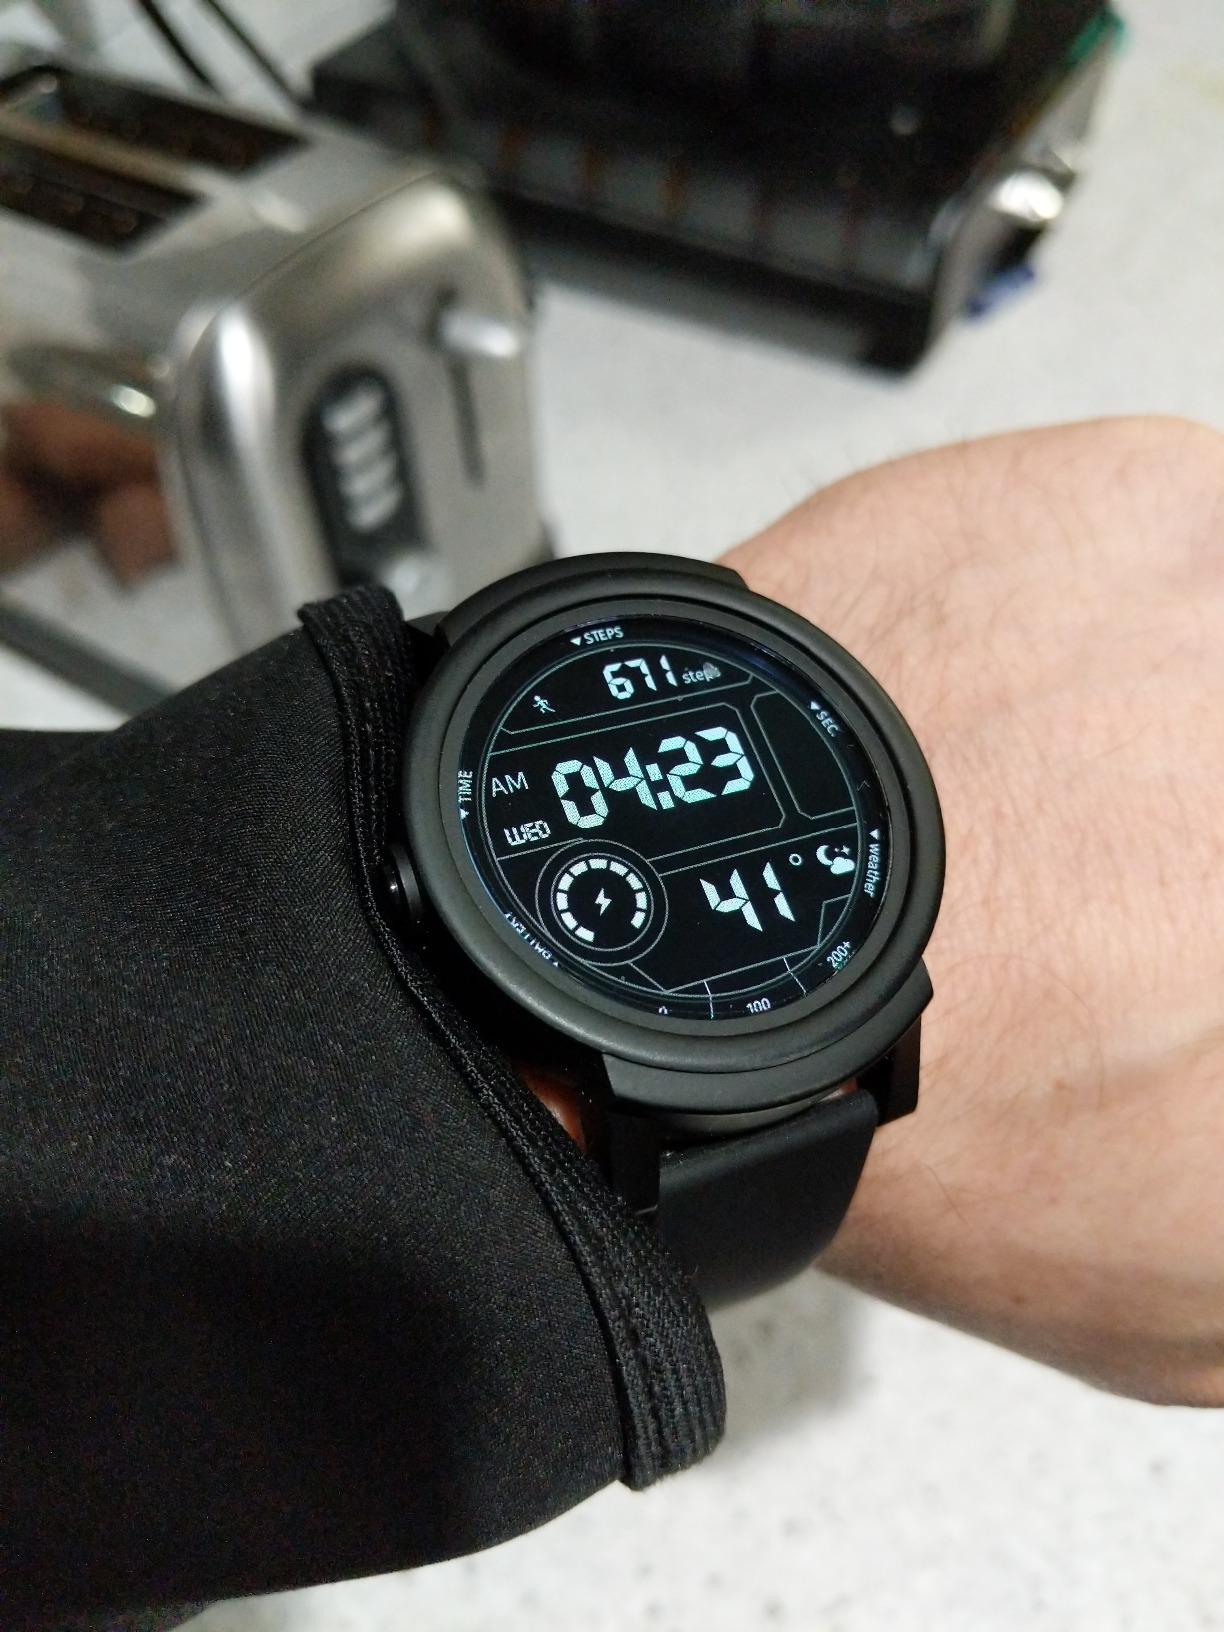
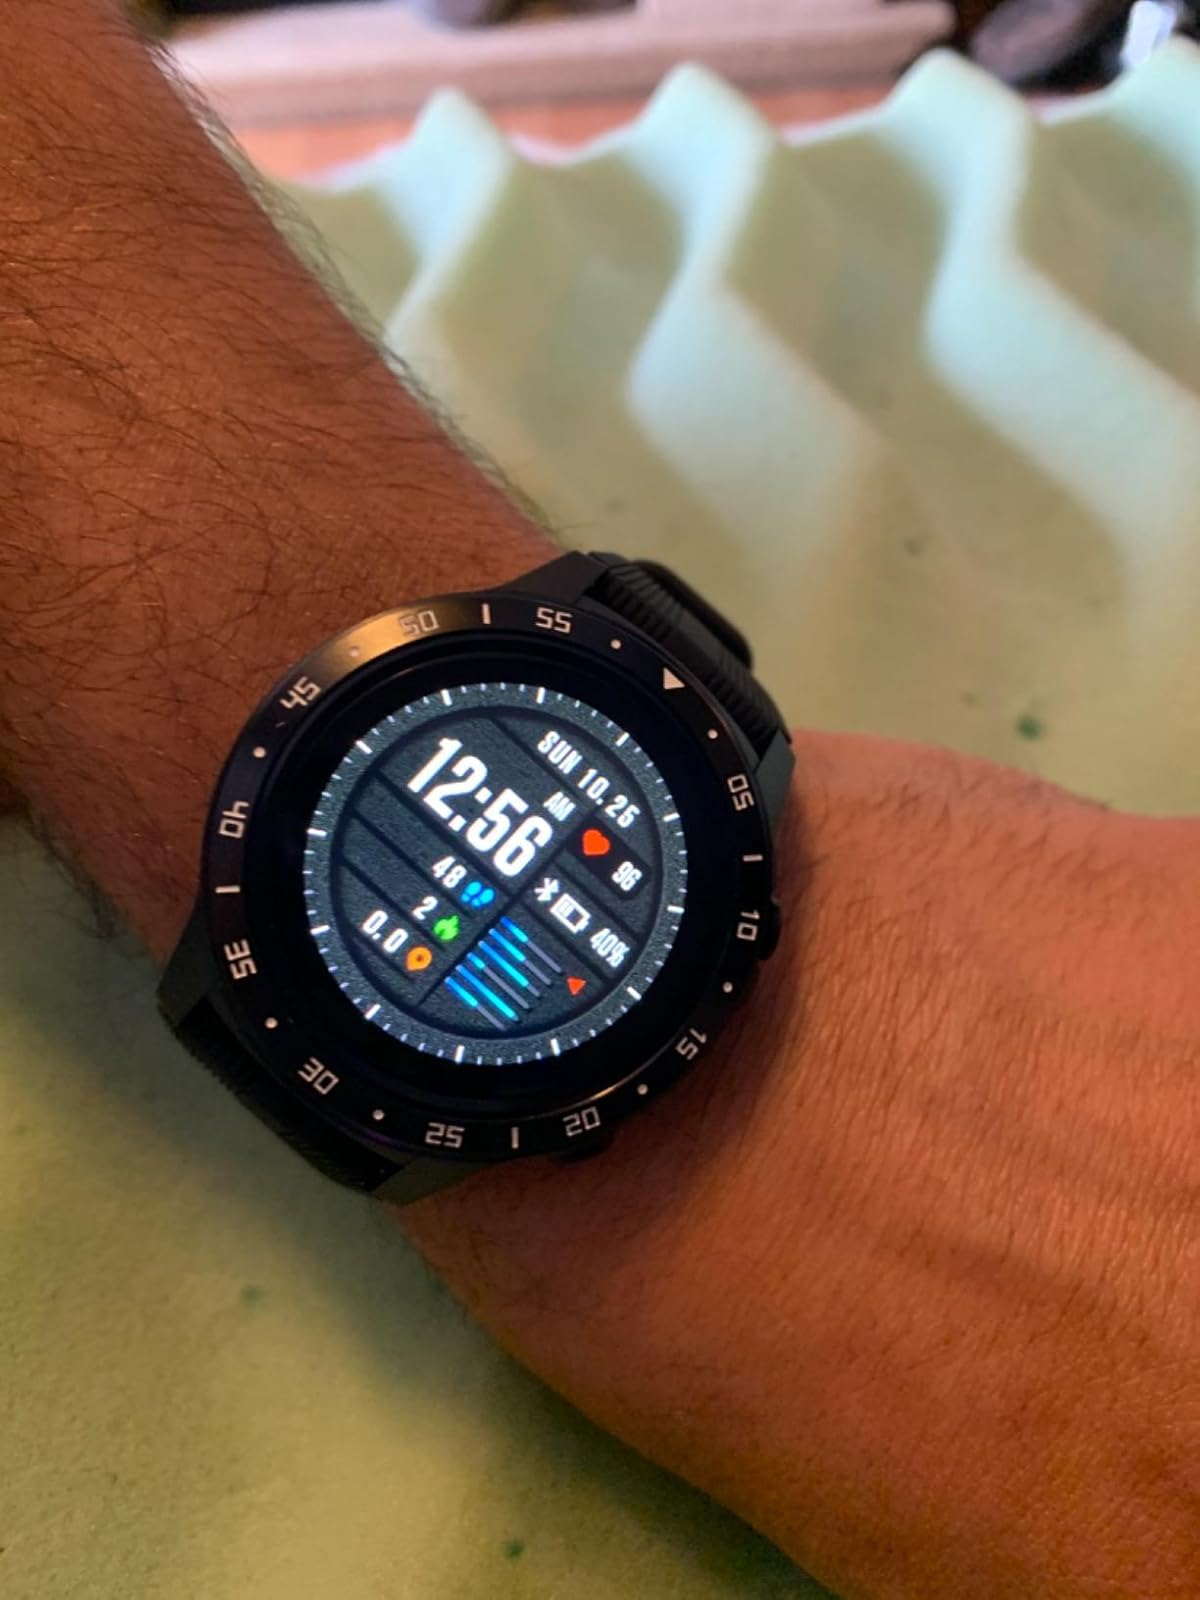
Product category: smartwatch
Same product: no